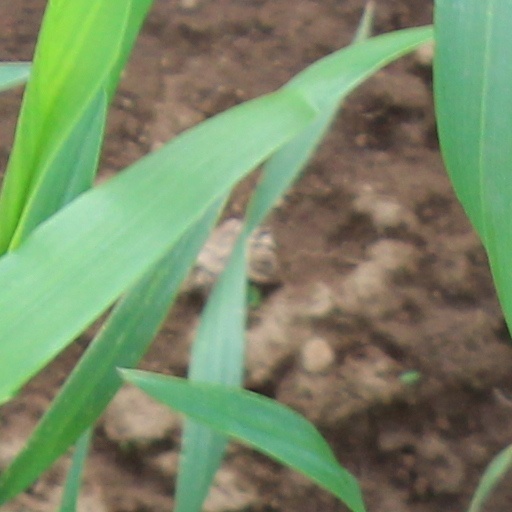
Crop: wheat